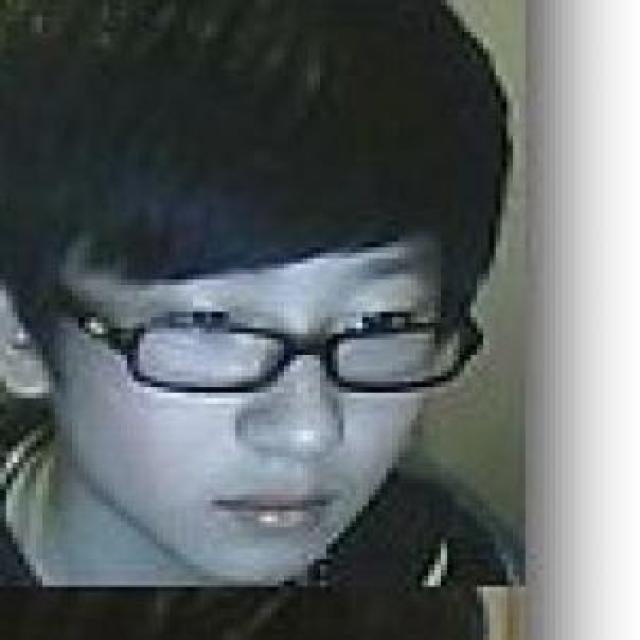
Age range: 13-20